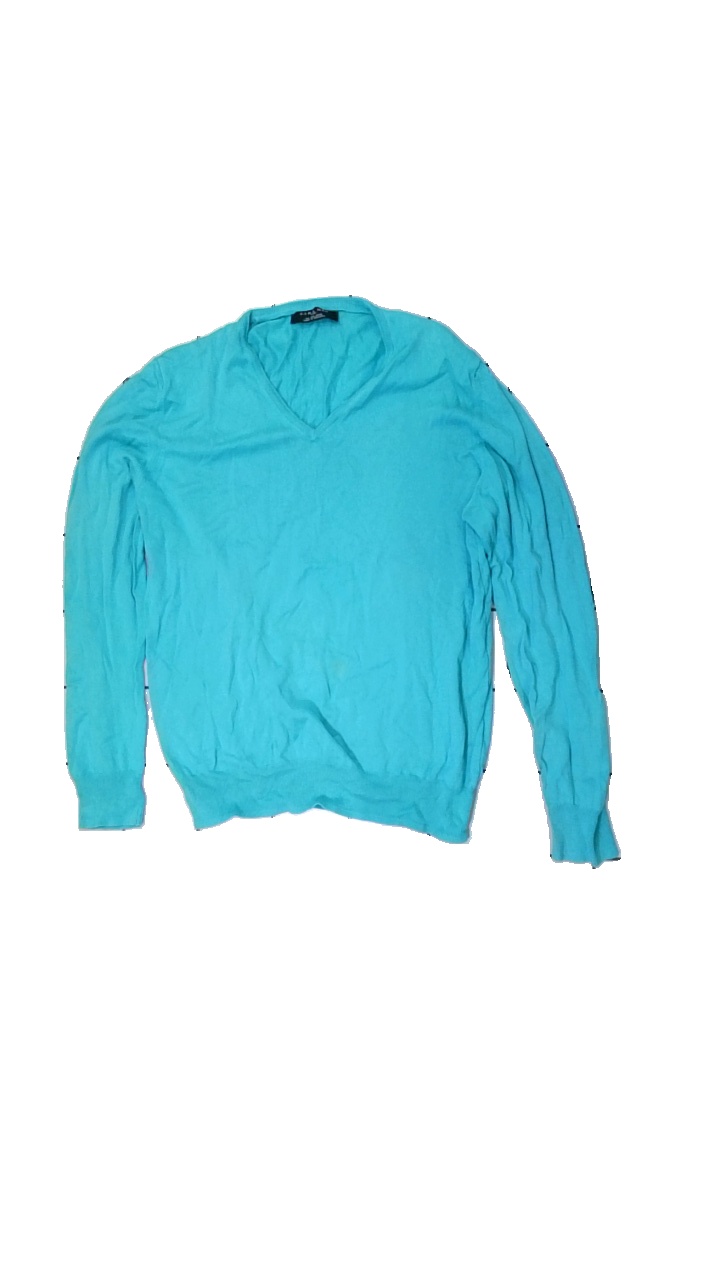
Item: Sweater (Men)
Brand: Zara
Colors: Blue
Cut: Regular, V-collar
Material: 100% Cotton
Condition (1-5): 1
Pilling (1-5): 3
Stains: Major
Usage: Recycle
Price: <50